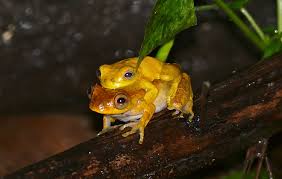
Nataal bii gis naa ko mu mel ni, ñaari mbottu lay nuru mbottu yoo xam ne ñu ngi ci kaw garab nii, mel ni benn mbottu bi da koy...am lu ñuy defar tubaarikàlla.